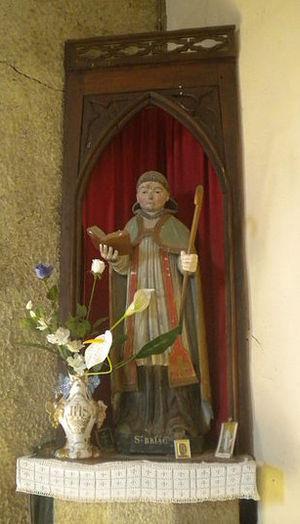
Saint Briac est un moine Irlandais venu en Bretagne en compagnie du gallois saint Tugdual et de soixante-dix autres religieux pour évangéliser la Bretagne nord.